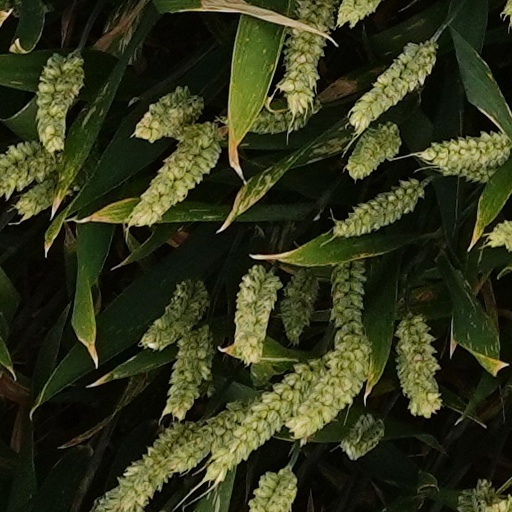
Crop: wheat